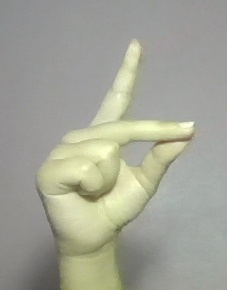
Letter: ta